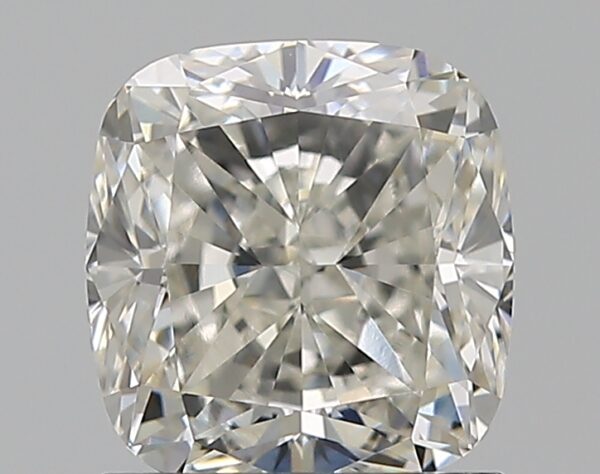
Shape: cushion
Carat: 1.5
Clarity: VS1
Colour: I
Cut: EX
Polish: EX
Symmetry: EX
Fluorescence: N
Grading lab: GIA
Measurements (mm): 6.45 x 6.18 x 4.3